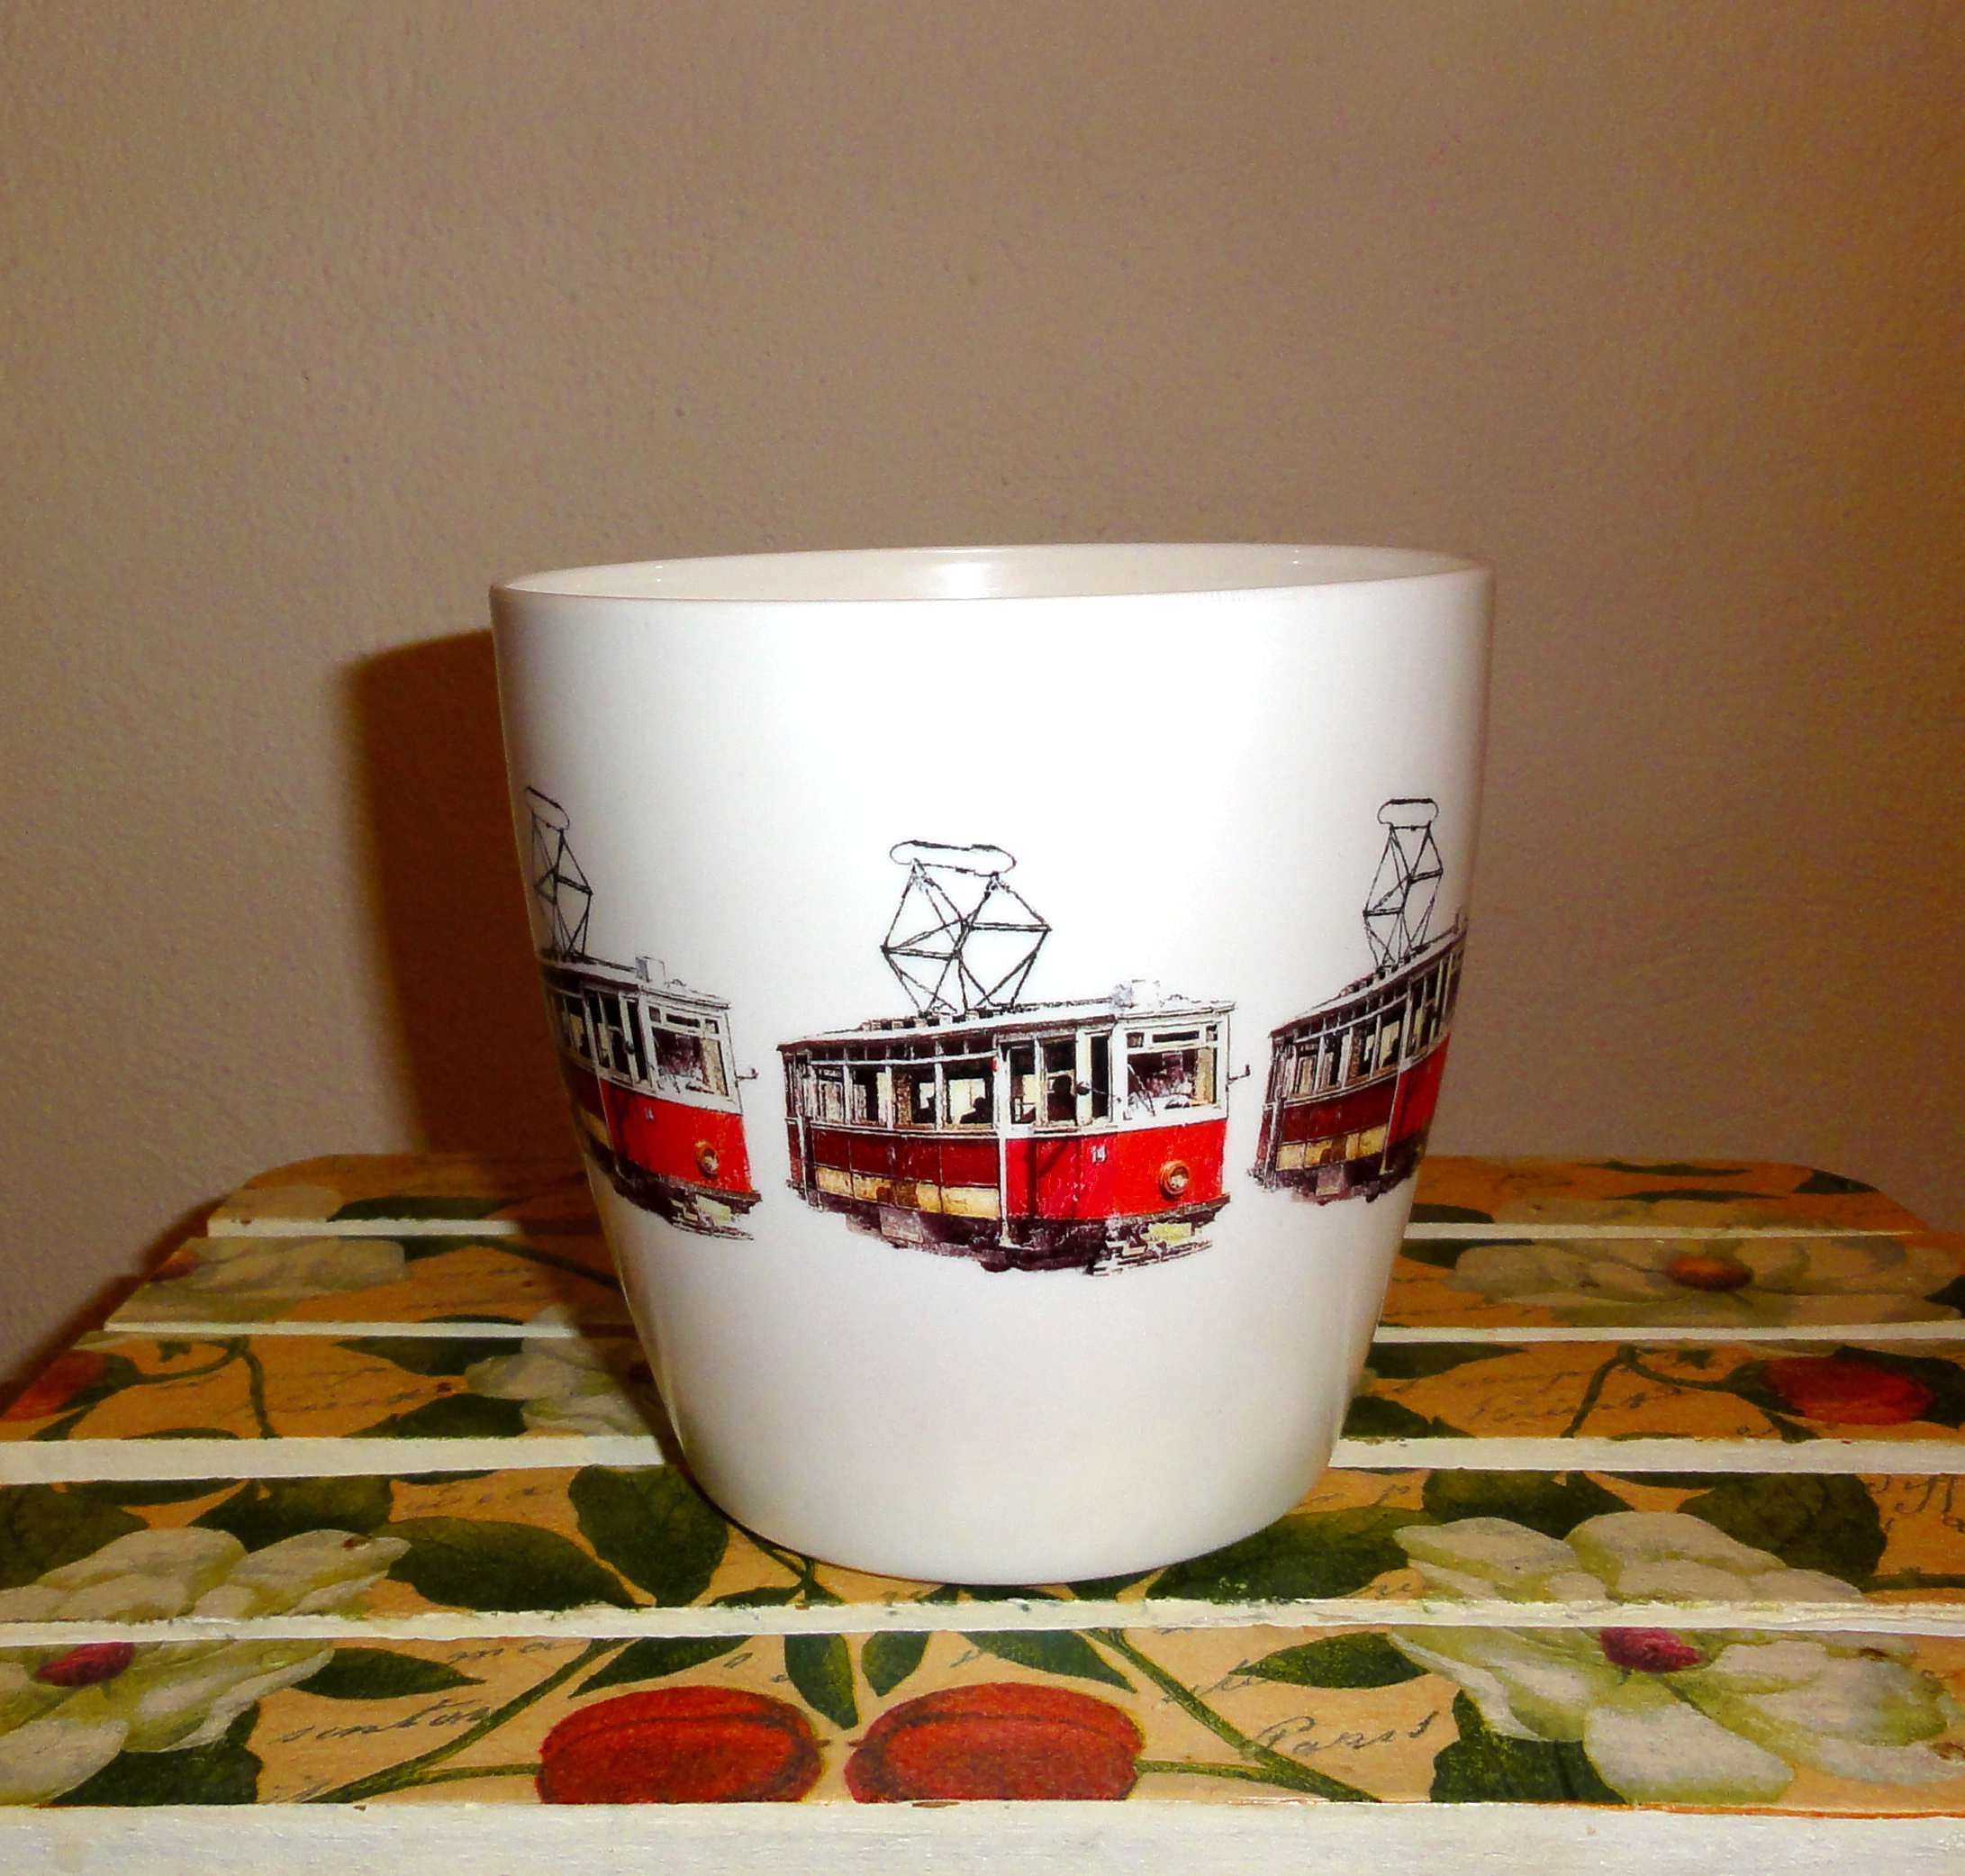
pot, cup, food, saucer, ceramic, drink, pottery, coffee cup, flower pot, painted, flowerpot, porcelain, ceramics, hand made, drinkware